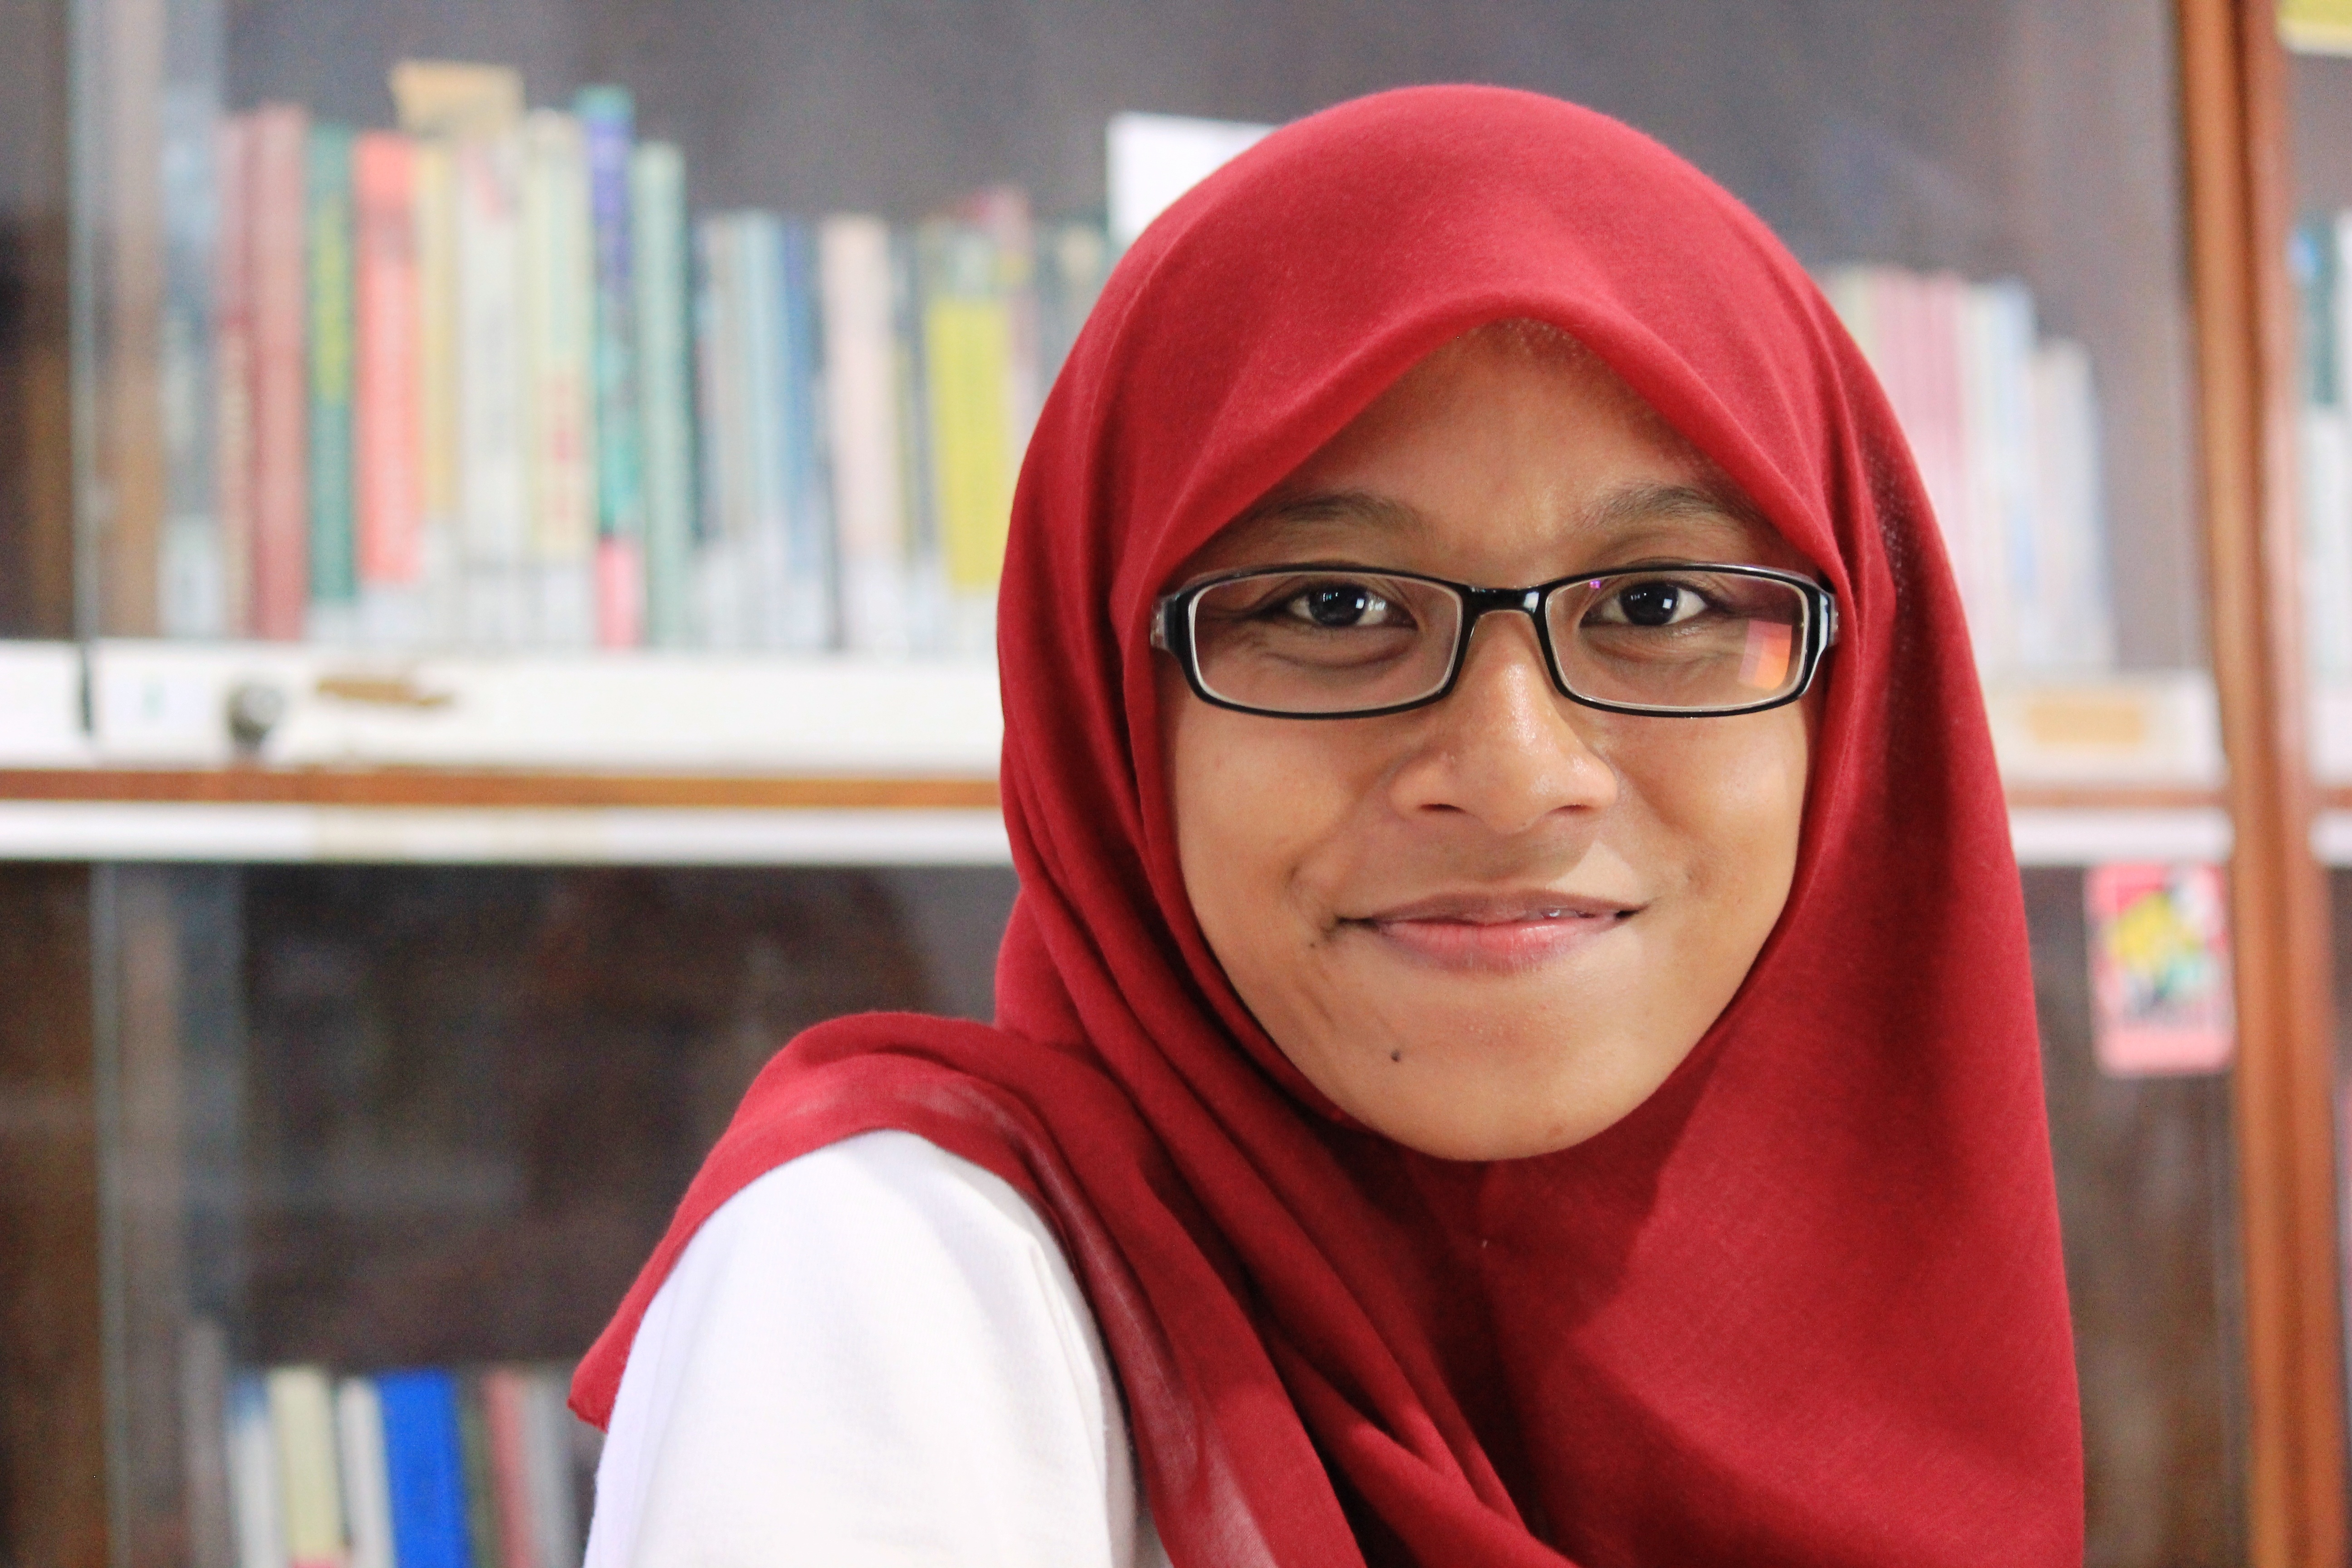
person, girl, woman, white, female, portrait, young, red, color, fashion, clothing, lady, smile, education, face, background, glasses, head, beauty, costume, muslim, islamic, vision care